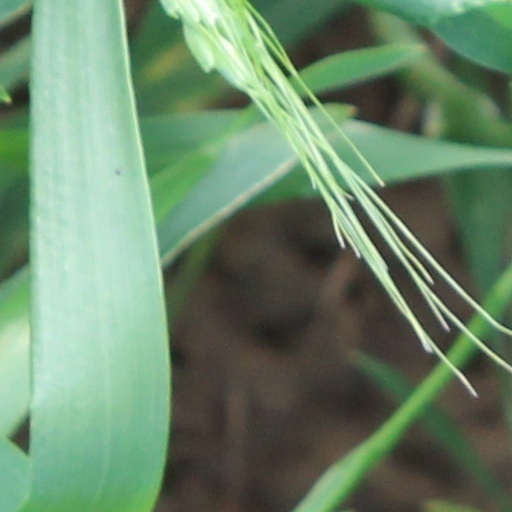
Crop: wheat